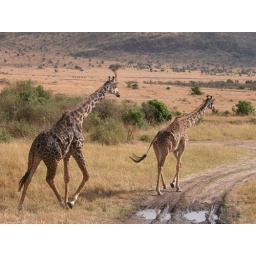
Amorus male giraffe chasing a female giraffe probably in heat.